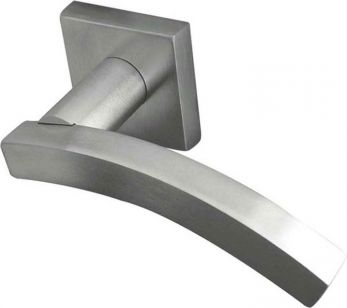
Label: wing